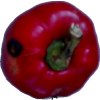
Label: red_pepper